Nyūtō Onsen

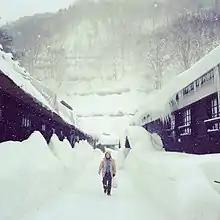
Walkway in Tsuru-no-yu Onsen in winter.

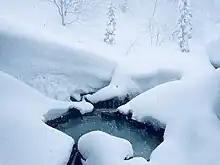
Outdoor bath of Magoroku Onsen in winter.

Nyūtō Onsen (乳頭温泉郷 にゅうとうおんせんきょう "Nyūtō-onsen-kyō") is a rural hot spring resort in Towada-Hachimantai National Park, Semboku City, Akita Prefecture, Japan and consists of Japanese-style hot spring spas scattered around the base of Mount Nyūtō.